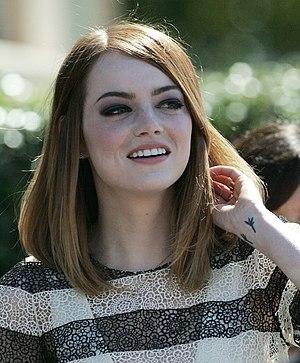
Magic in the Moonlight ou Magie au clair de lune au Québec est une comédie américano-française écrite et réalisée par Woody Allen, sortie en 2014 et tournée sur la Côte d'Azur.
Malcolm est une sitcom américaine en 151 épisodes de 23 minutes, créée par Linwood Boomer et diffusée entre le 9 janvier 2000 et le 14 mai 2006 sur le réseau FOX.
La La Land, ou Pour l'amour d'Hollywood au Québec, est un film musical américain écrit et réalisé par Damien Chazelle, sorti en 2016.